Proton exchange membrane electrolysis

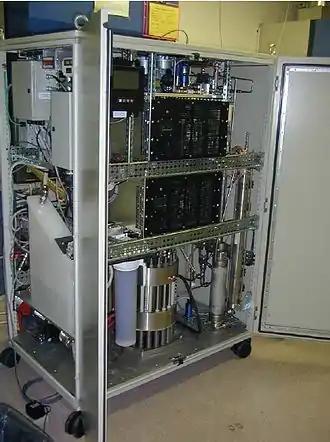
PEM high pressure electrolyzer system

The ability of the PEM electrolyzer to operate, not only under highly dynamic conditions but also in part-load and overload conditions is one of the reasons for the recently renewed interest in this technology. The demands of an electrical grid are relatively stable and predictable, however when coupling these to energy sources such as wind and solar, the demand of the grid rarely matches the generation of renewable energy. This means energy produced from renewable sources such as wind and solar benefit by having a buffer, or a means of storing off-peak energy. , the largest PEM electrolyzer is 20 MW.